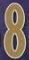
Number: 8